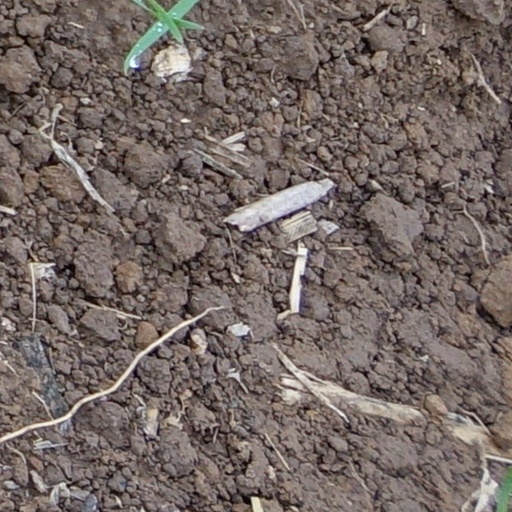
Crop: wheat